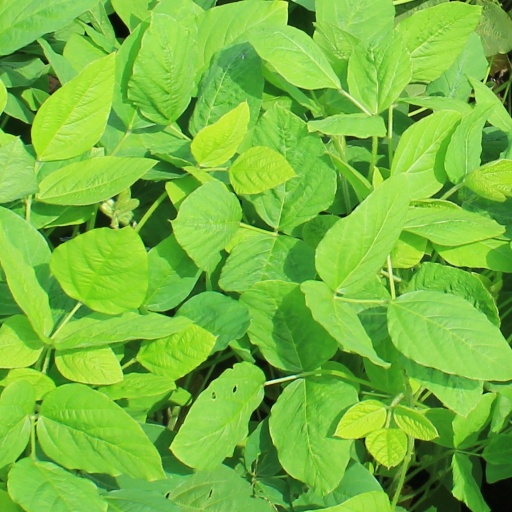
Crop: soybean